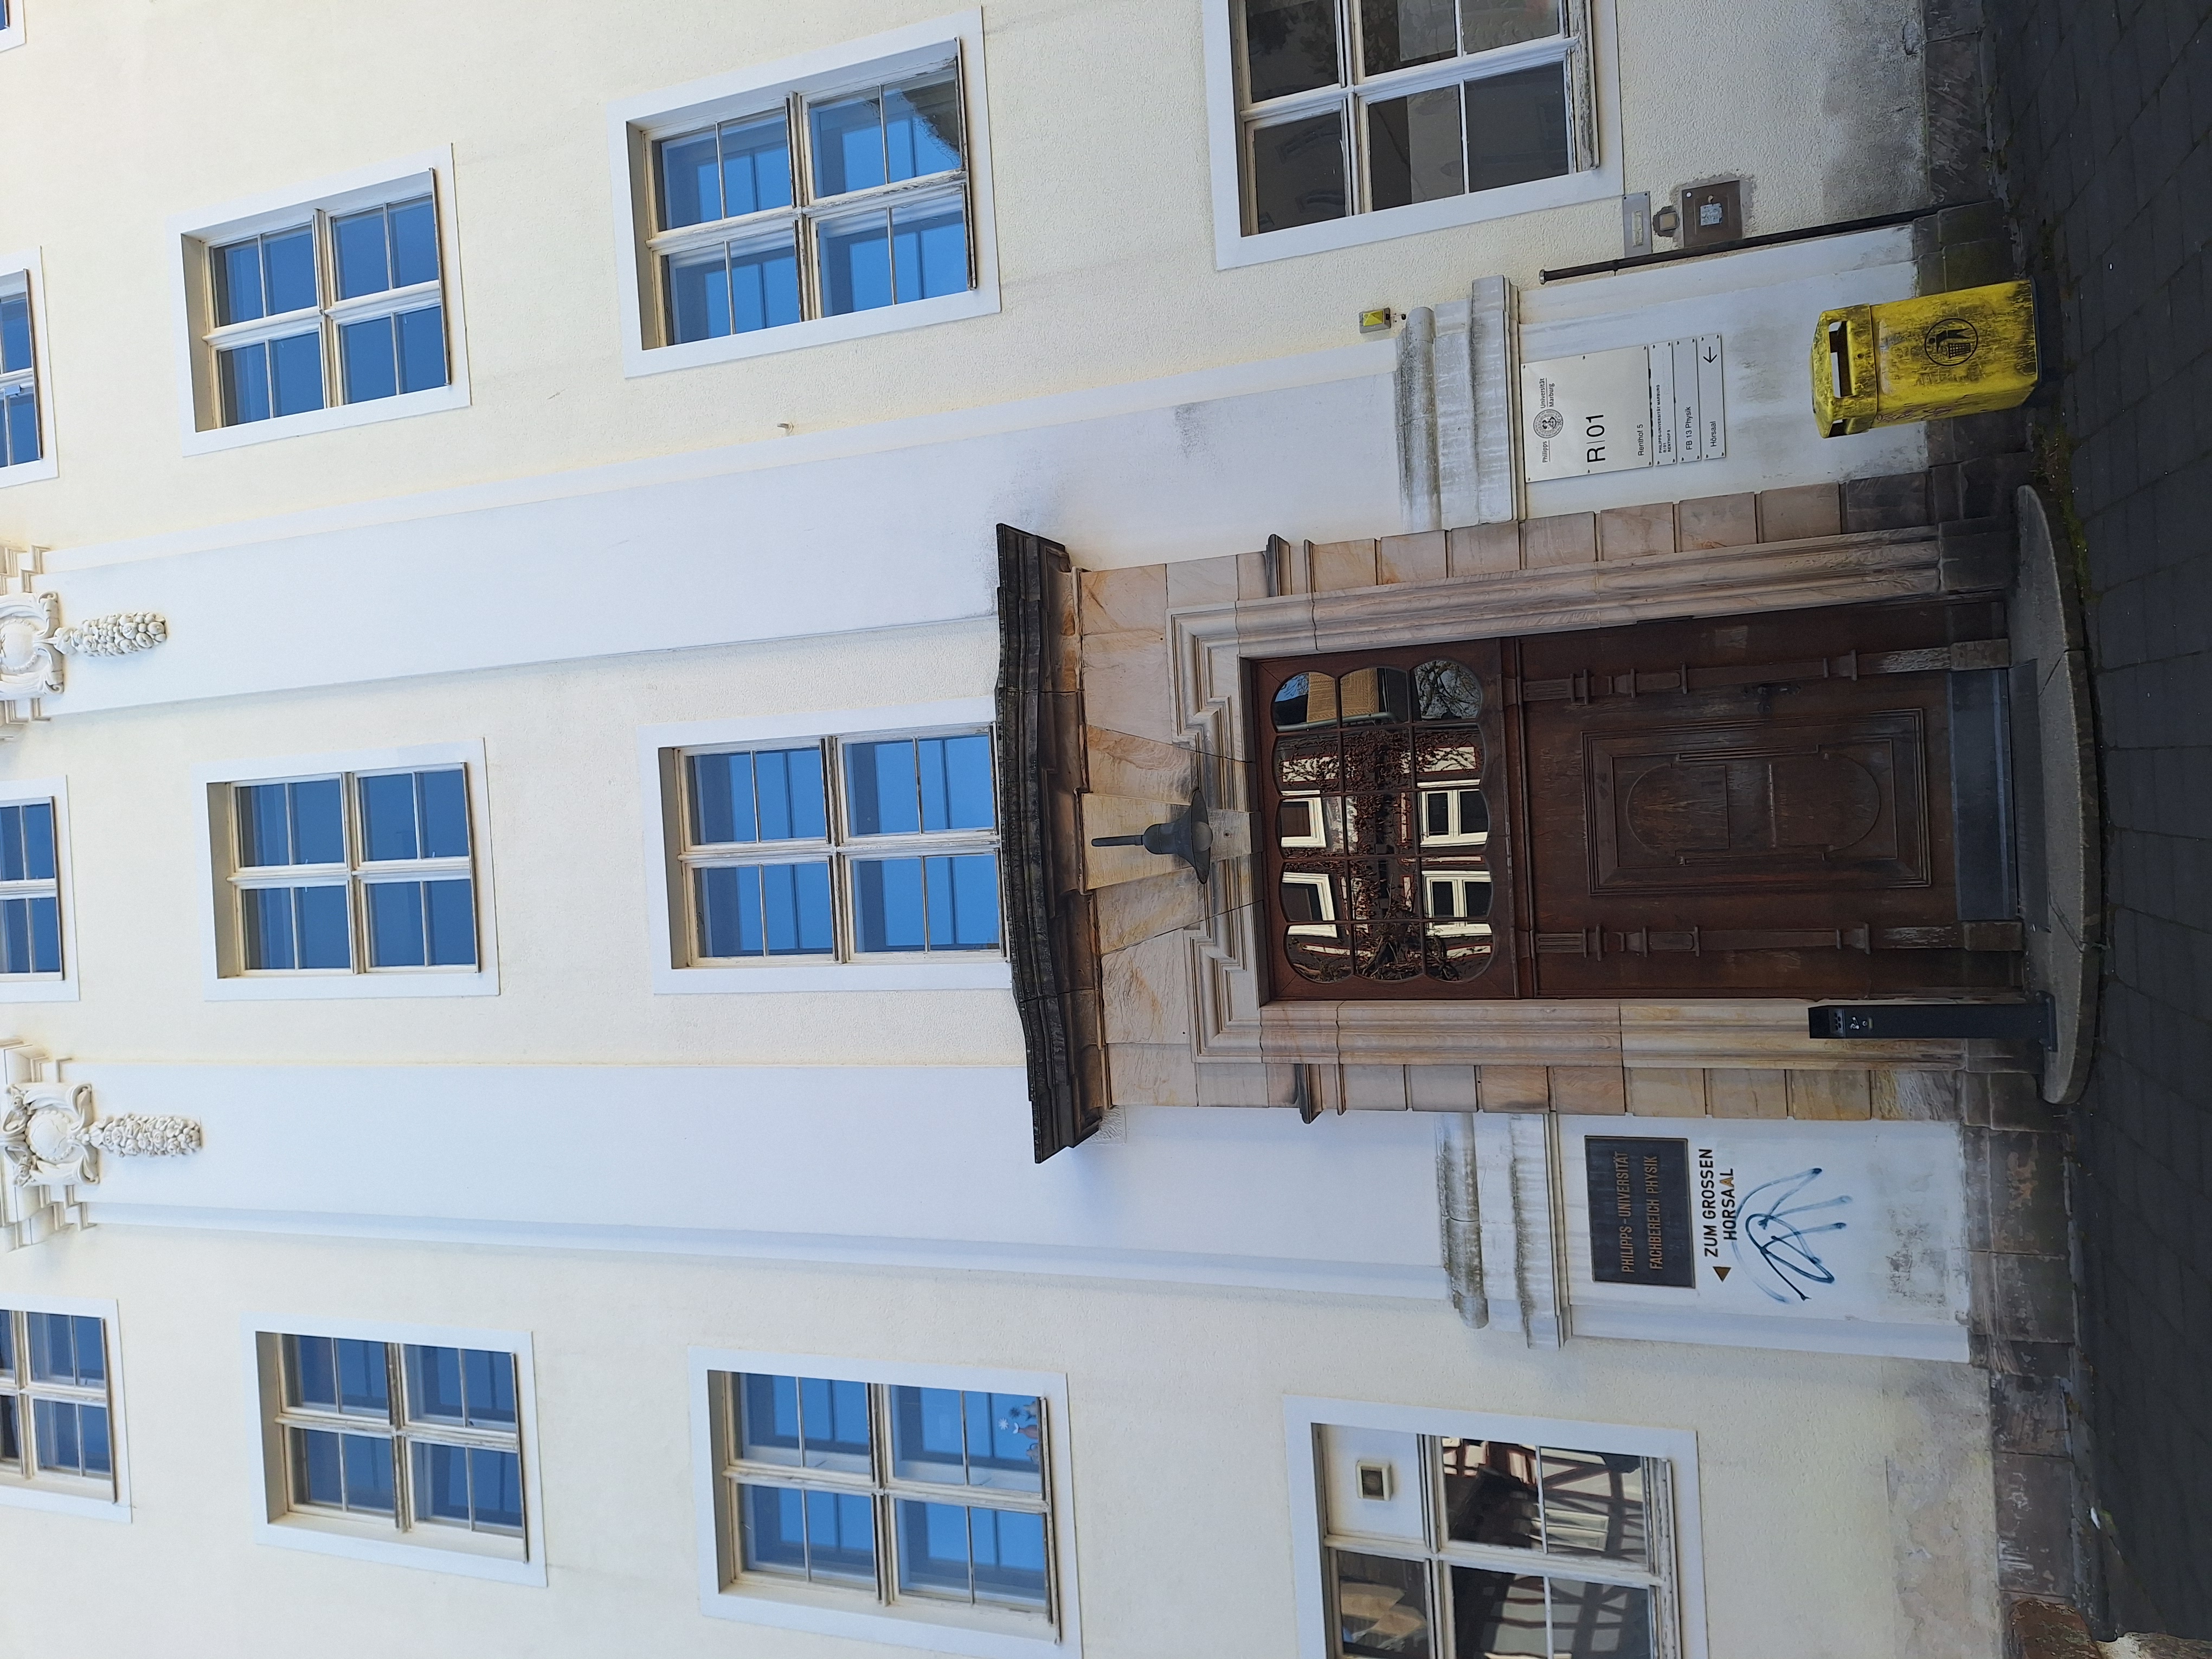
Building: Renthof 5